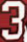
Number: 3